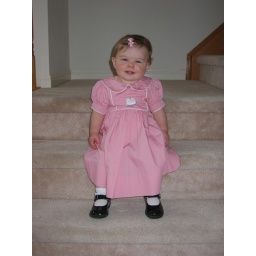
The birthday girl is pretty in pink